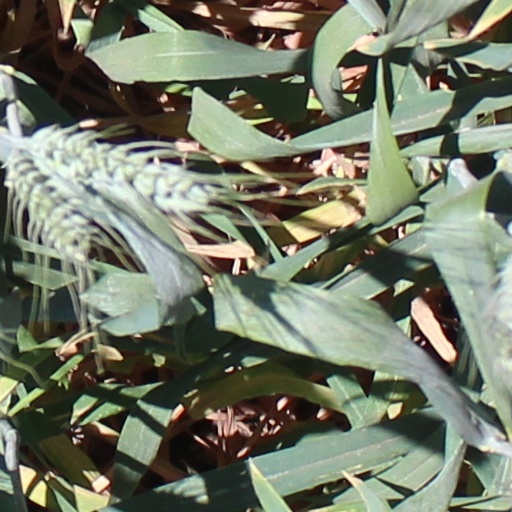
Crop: wheat